Ottilie Maclaren Wallace

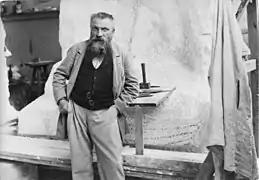
Auguste Rodin in his Paris studio, 1898, where Wallace studied.

In 1880s Edinburgh, women's art education was strictly constrained by the regulations of the Royal Scottish Academy. Although women could study up to a certain level at the Board of Trustees school, they were not admitted to RSA classes and were forced to continue their education independently.